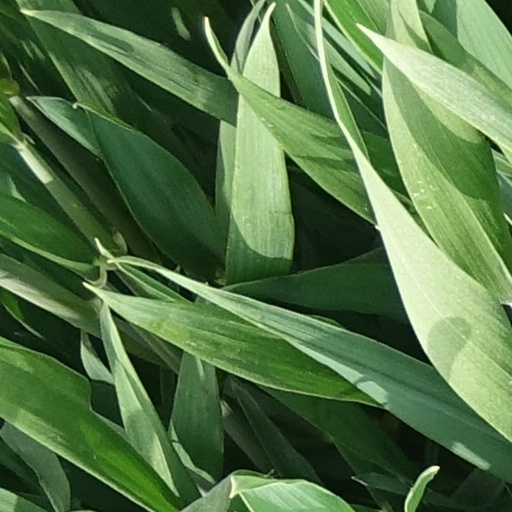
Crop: wheat